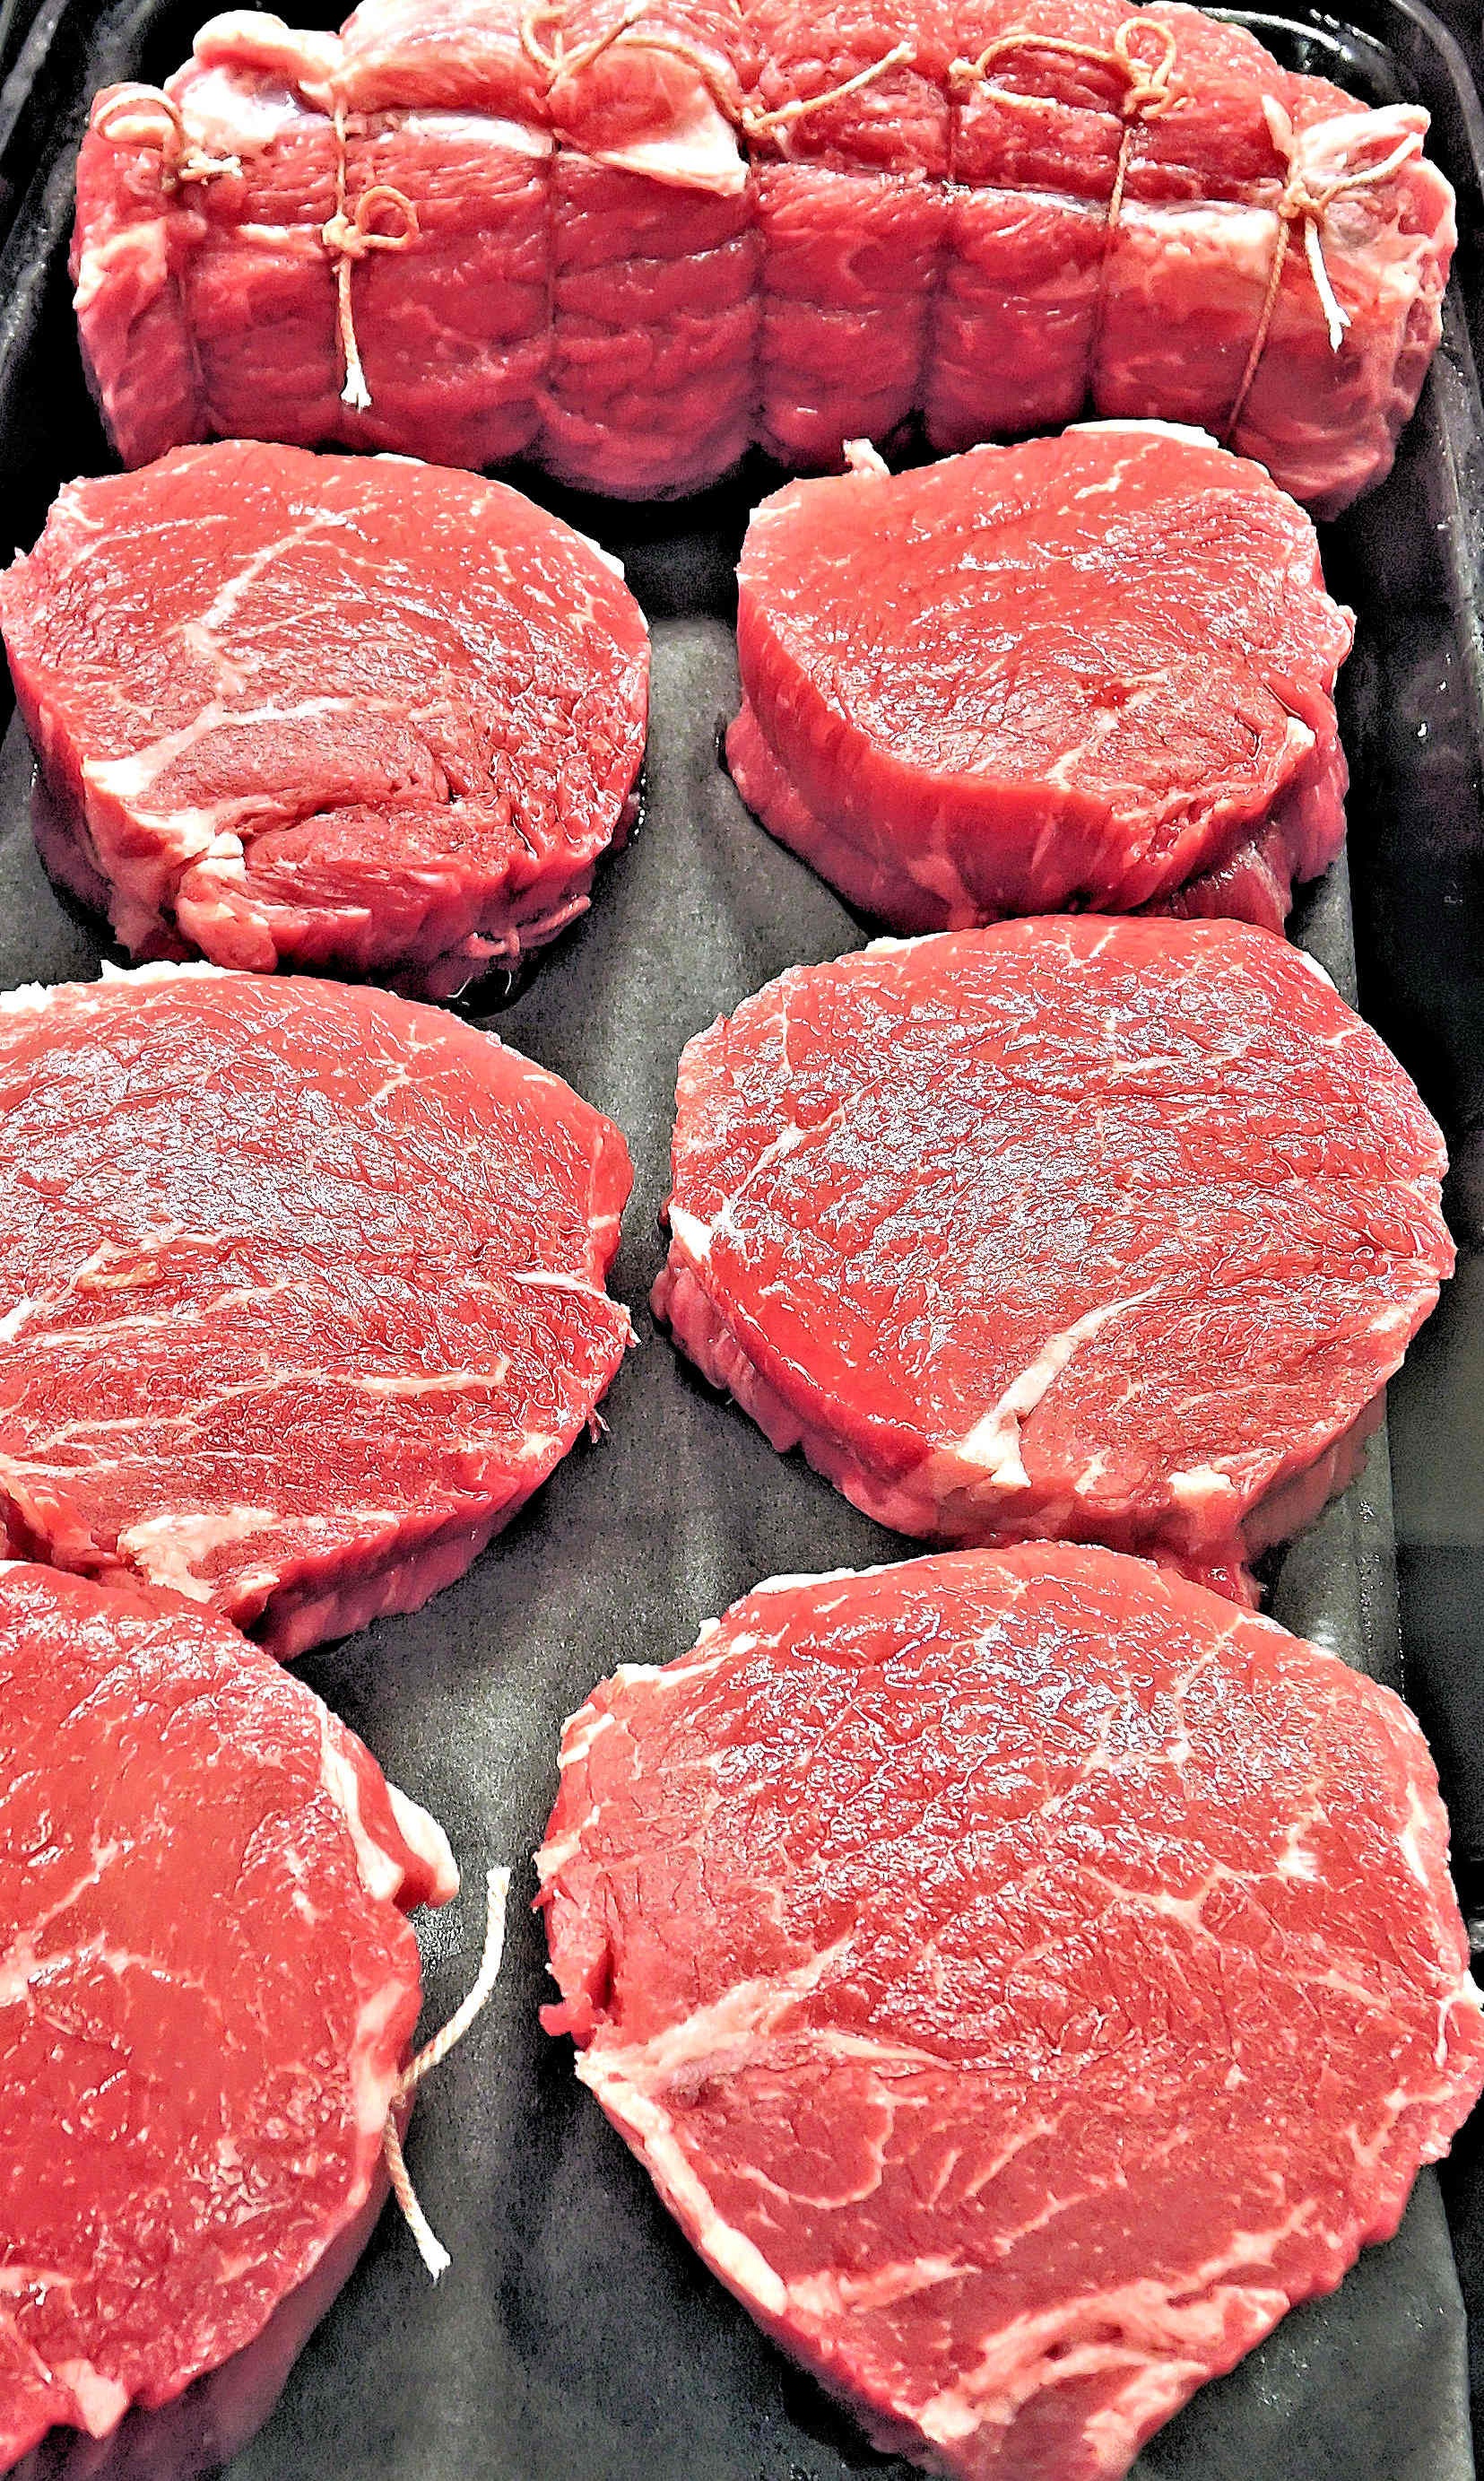
dish, food, cooking, fresh, meat, steak, tender, marbled, flesh, venison, red meat, yakiniku, animal source foods, kobe beef, sirloin steak, horse meat, beef ribeye steak